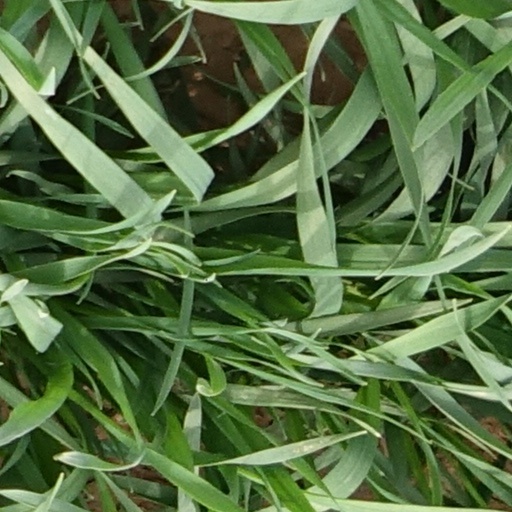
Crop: wheat